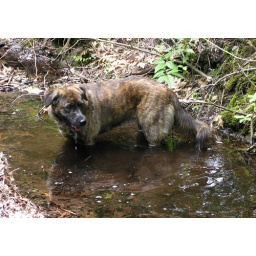
Nikki loves walking in the water along the Rails to Trails path in CT